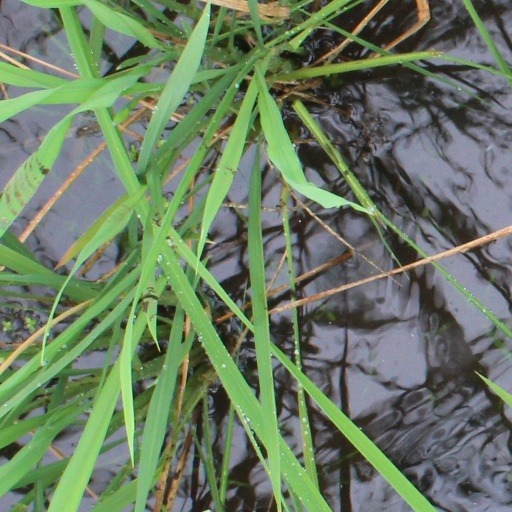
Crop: rice